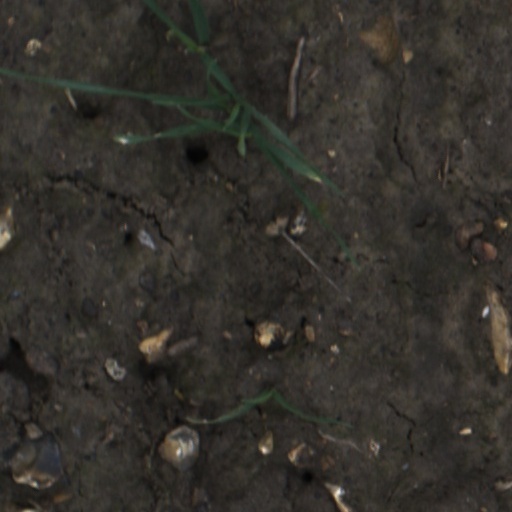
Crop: wheat